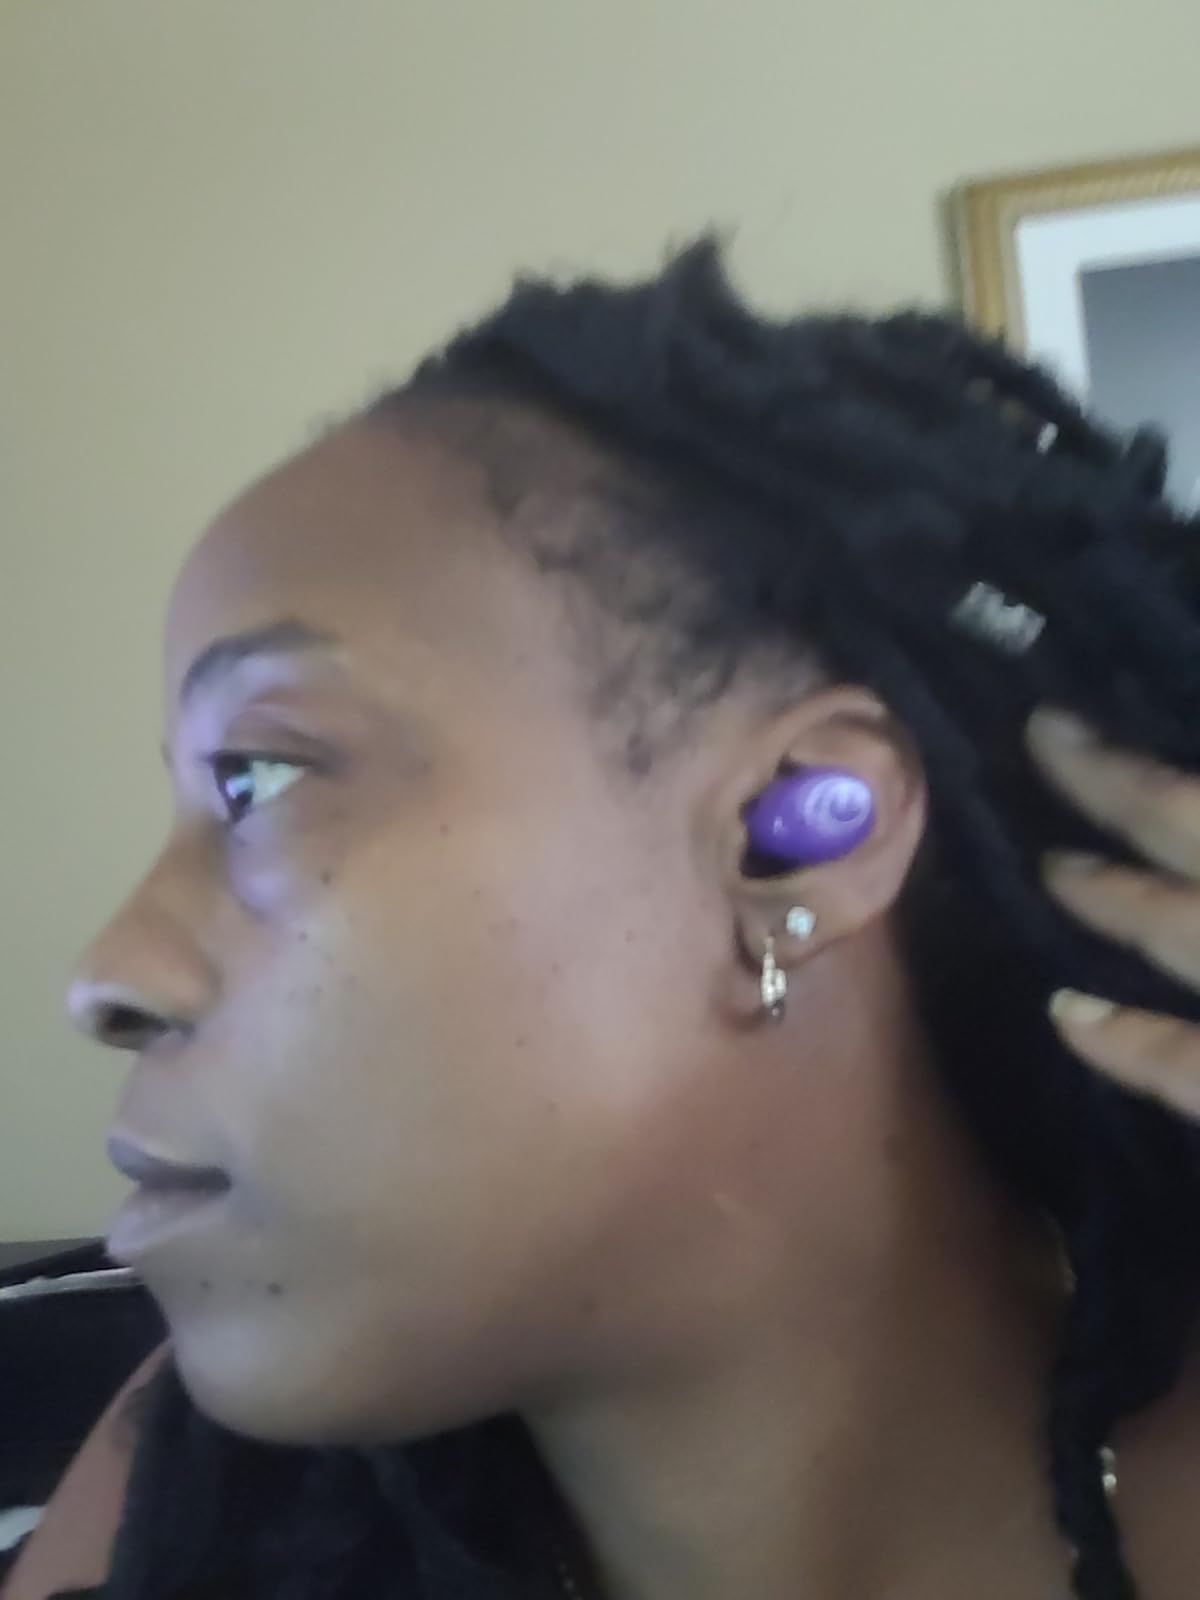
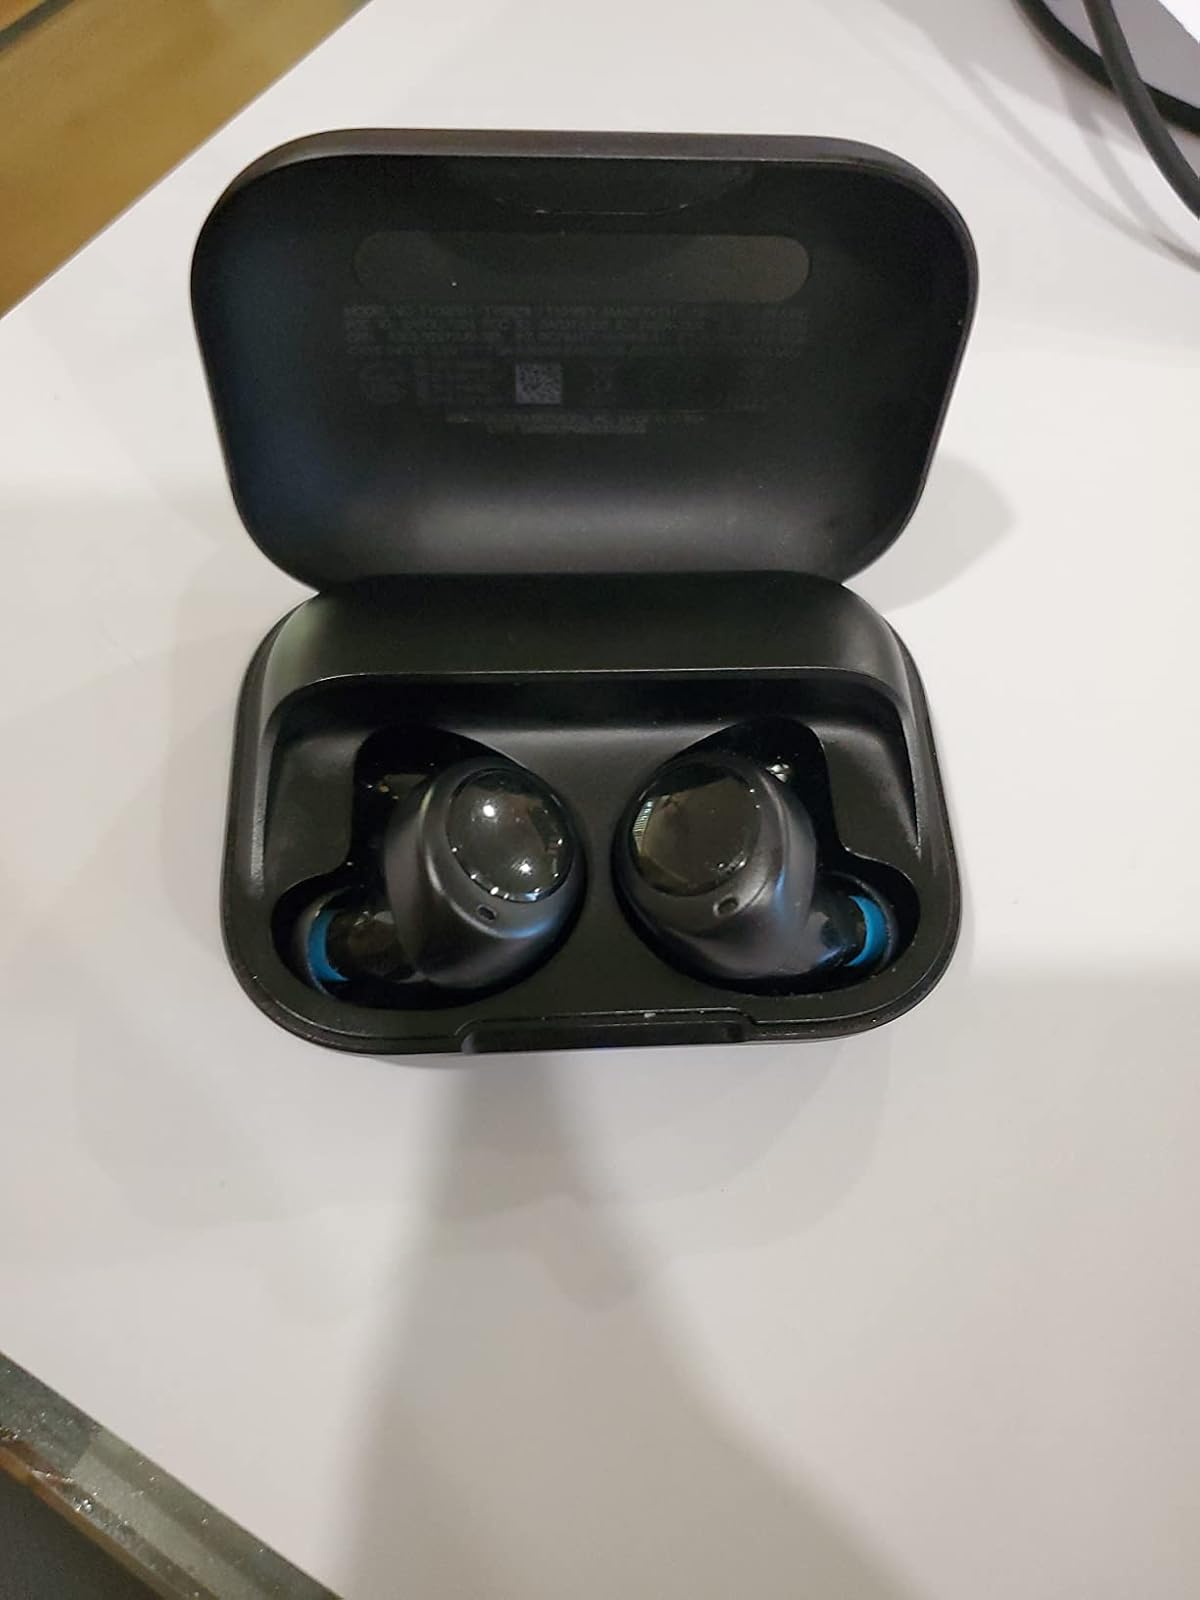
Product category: earbuds
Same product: no